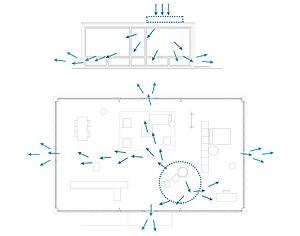
La maison de verre ou maison de Johnson, construite en 1949 à New Canaan, dans le Connecticut aux États-Unis, a été conçue par Philip Johnson et son collaborateur Richard Foster, pour sa résidence principale.